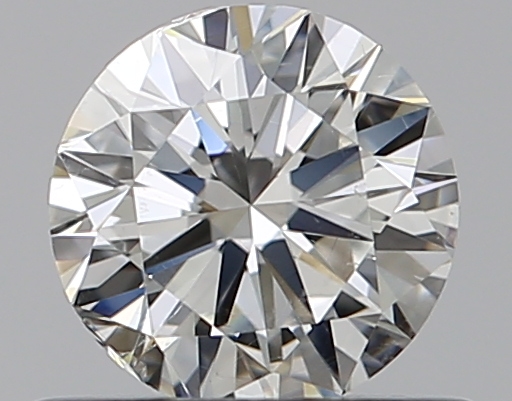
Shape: round
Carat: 0.5
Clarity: SI1
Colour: G
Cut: VG
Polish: EX
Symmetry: VG
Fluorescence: N
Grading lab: GIA
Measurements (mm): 5.05 x 5.1 x 3.1